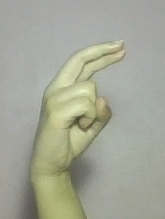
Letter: zay